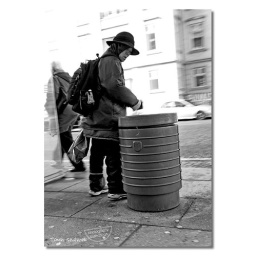
everyday street life collection in black and white